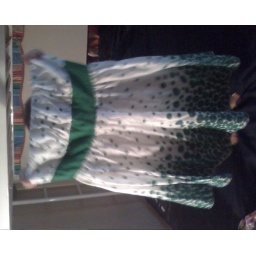
white and green strapless dress by candies. selling in a lot with a pink american eagle dress for $12